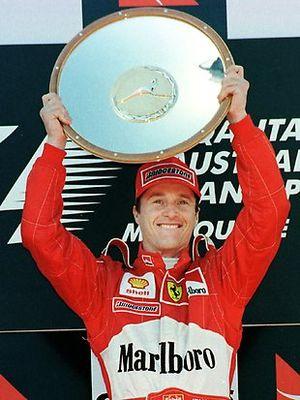
Edmund Irvine, dit Eddie Irvine, né le 10 novembre 1965 à Bangor, est un pilote automobile nord-irlandais. Il a notamment disputé 146 Grands Prix de Formule 1 entre 1993 et 2002 et remporté quatre victoires pour un titre de vice-champion du monde en 1999.
Miss Monde 1999, est la 49ᵉ élection de Miss Monde, qui s'est déroulée le 4 décembre 1999 à l'Olympia de Londres, en Royaume-Uni.